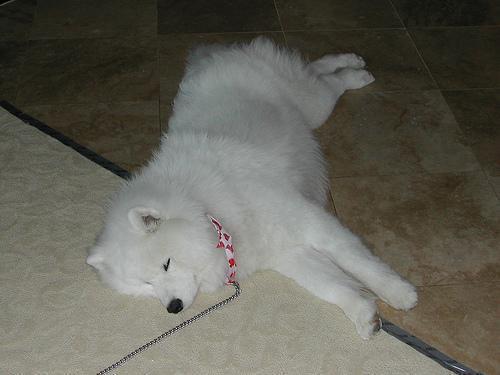
Samoyed